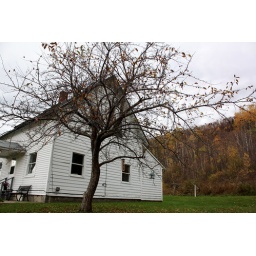
An outside view of my winter bird tree (crab apple). Ridge of Barton Mountain seen in the back.